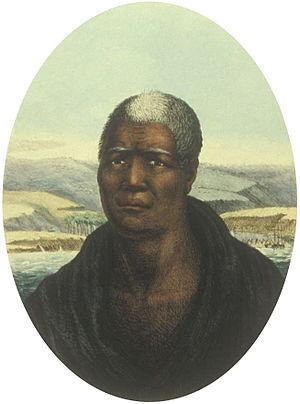
Kamehameha Iᵉʳ /kəmehəˈmɛhə/, Kamehameha le Grand, né vers 1758, mort le 8 ou le 14 mai 1819, est le premier roi d'Hawaï. Il est l'artisan de l'unité des îles, et fonde le royaume d'Hawaï en 1810. Par le développement d'alliances avec les principales puissances coloniales du Pacifique de l'époque, il a su préserver l'indépendance de son royaume durant son règne. Son nom complet en hawaïen est Kalani Paiʻea Wohi o Kaleikini Kealiʻikui Kamehameha o ʻIolani i Kaiwikapu kauʻi Ka Liholiho Kūnuiākea.